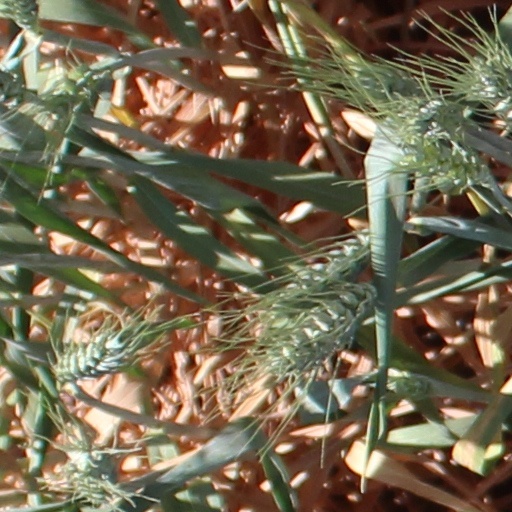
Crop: wheat